The Thriving Cult of Greed and Power

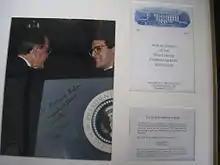
U.S. President George H. W. Bush congratulates Richard Behar upon his receiving the Worth Bingham Prize for writing the "Time" article (1992).

Before penning "The Thriving Cult of Greed and Power", Behar had written a 1986 article in "Forbes" magazine, "The Prophet and Profits of Scientology", which reported on the Church of Scientology's business dealings and L. Ron Hubbard's financial success. Behar wrote that during research for "The Thriving Cult of Greed and Power", he and a "Time" contributing editor were themselves investigated by ten attorneys and six private investigators affiliated with the Church of Scientology. According to Behar, investigators contacted his friends and previous co-workers to ask them if he had a history of tax or drug problems, and obtained a copy of his personal credit report that had been obtained illegally from a national credit bureau. Behar conducted 150 interviews in the course of his research for the article.